Jones-Miller Bison Kill Site

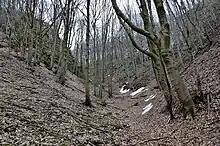
Example of a draw.

Archaeologists learned how early native people may have hunted large prey from the artifacts at the Jones-Miller site. Remains of 300 bison were found in an arroyo, or draw, above the Arikaree River basin. It was believed that the bison were strategically driven into an area difficult for the bison to traverse and easier to kill on three occasions. Because many of the animals were nursing calves, it is estimated that the kills occurred in late fall or winter. The bones from the bison kill were piled into many stacks, indicating that there were several butcher sites.